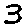
Label: 3